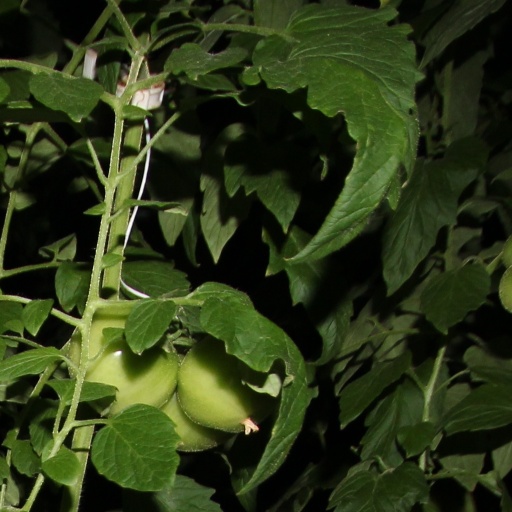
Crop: tomato